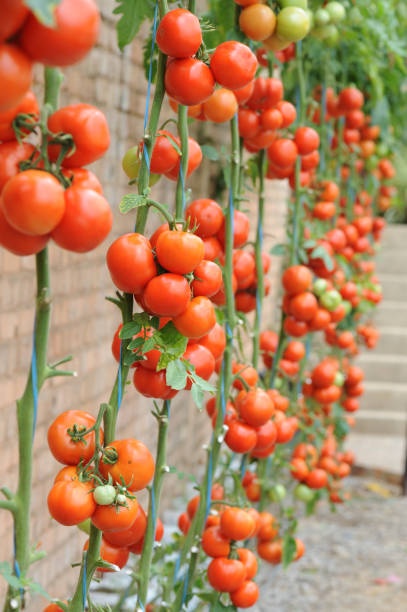
Label: tomato